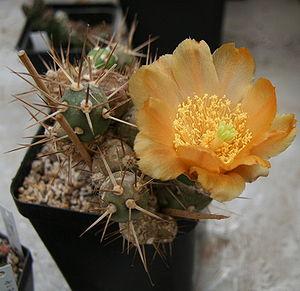
Maihueniopsis darwinii est une plante originaire du sud de l'Argentine, dans les régions du détroit de Magellan, du Rio Negro, de Santa Cruz et du Chubut. Présente jusqu'à la latitude 49° sud.